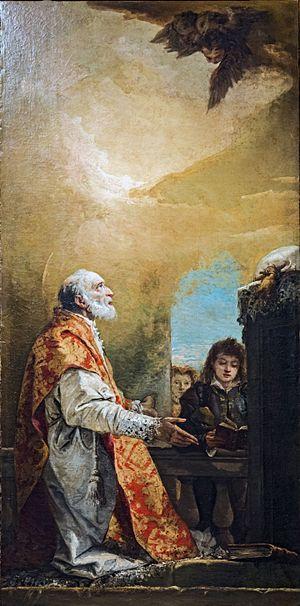
Philippe Néri, né à Florence le 21 juillet 1515 et mort à Rome le 26 mai 1595, fondateur de la congrégation de l'Oratoire, est une figure très importante de la Réforme catholique entreprise avec le concile de Trente.
Giandomenico Tiepolo, né le 30 août 1727 à Venise où il est mort le 3 mars 1804, est un peintre et graveur italien rococo de la famille d'artistes italiens des Tiepolo.
L'église San Polo est une église catholique de Venise, en Italie.